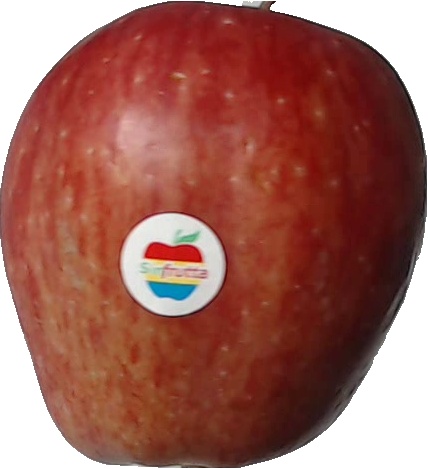
Label: apple_red_1